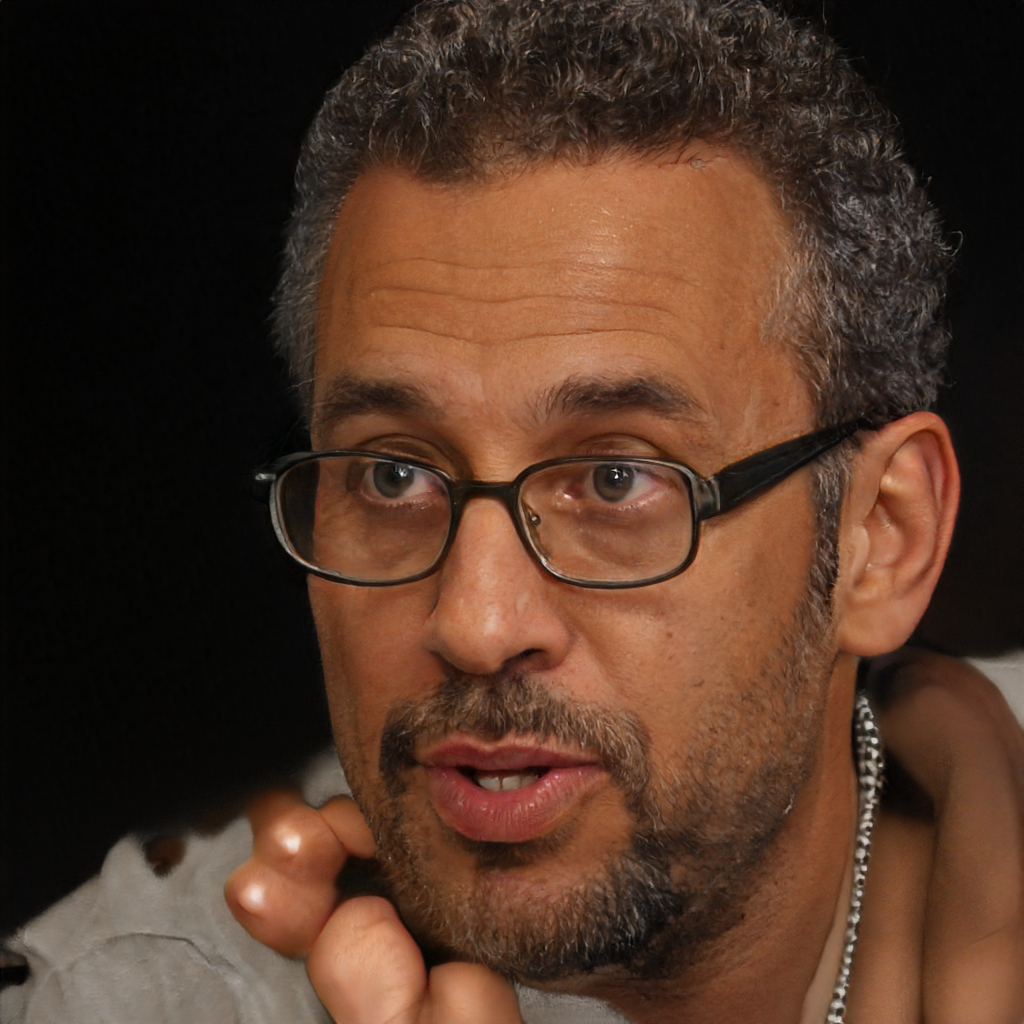
Gender: Male